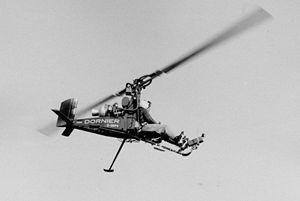
Le Dornier Do 32 était un hélicoptère monoplace pliable réalisé en 1962 destiné à permettre aux pilotes abattus derrière les lignes ennemies de rejoindre leur base. À cet effet, l’appareil devait être parachuté, plié dans une caisse de transport, à proximité du pilote en détresse. Celui-ci n’aurait plus eu qu’à l’assembler pour redécoller et revenir. L’objectif final de ce développement ne fut cependant pas atteint car il devint évident que l’assemblage nécessitait une deuxième personne, surtout pour le déploiement et le raccordement des pales.